Ethel Bilbrough

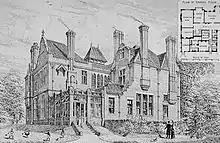
Their house "Elmstead Grange" in 1879

Bilbrough lived in Chislehurst, Kent, with her husband, Kenneth an insurance executive. The couple married in 1897 and were relatively wealthy. They were living in Elmstead Grange surrounded by 22 acres of land. Kenneth's success derived from a fleet of clipper ships and marine insurance.